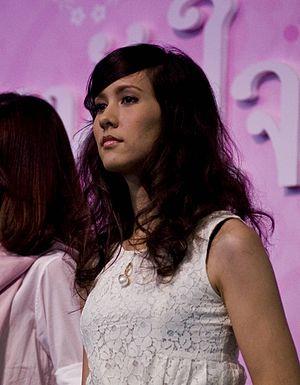
Yarinda Boonnak, surnommée Nina, née le 06 novembre 1980, est une chanteuse et une actrice thaïlandaise.